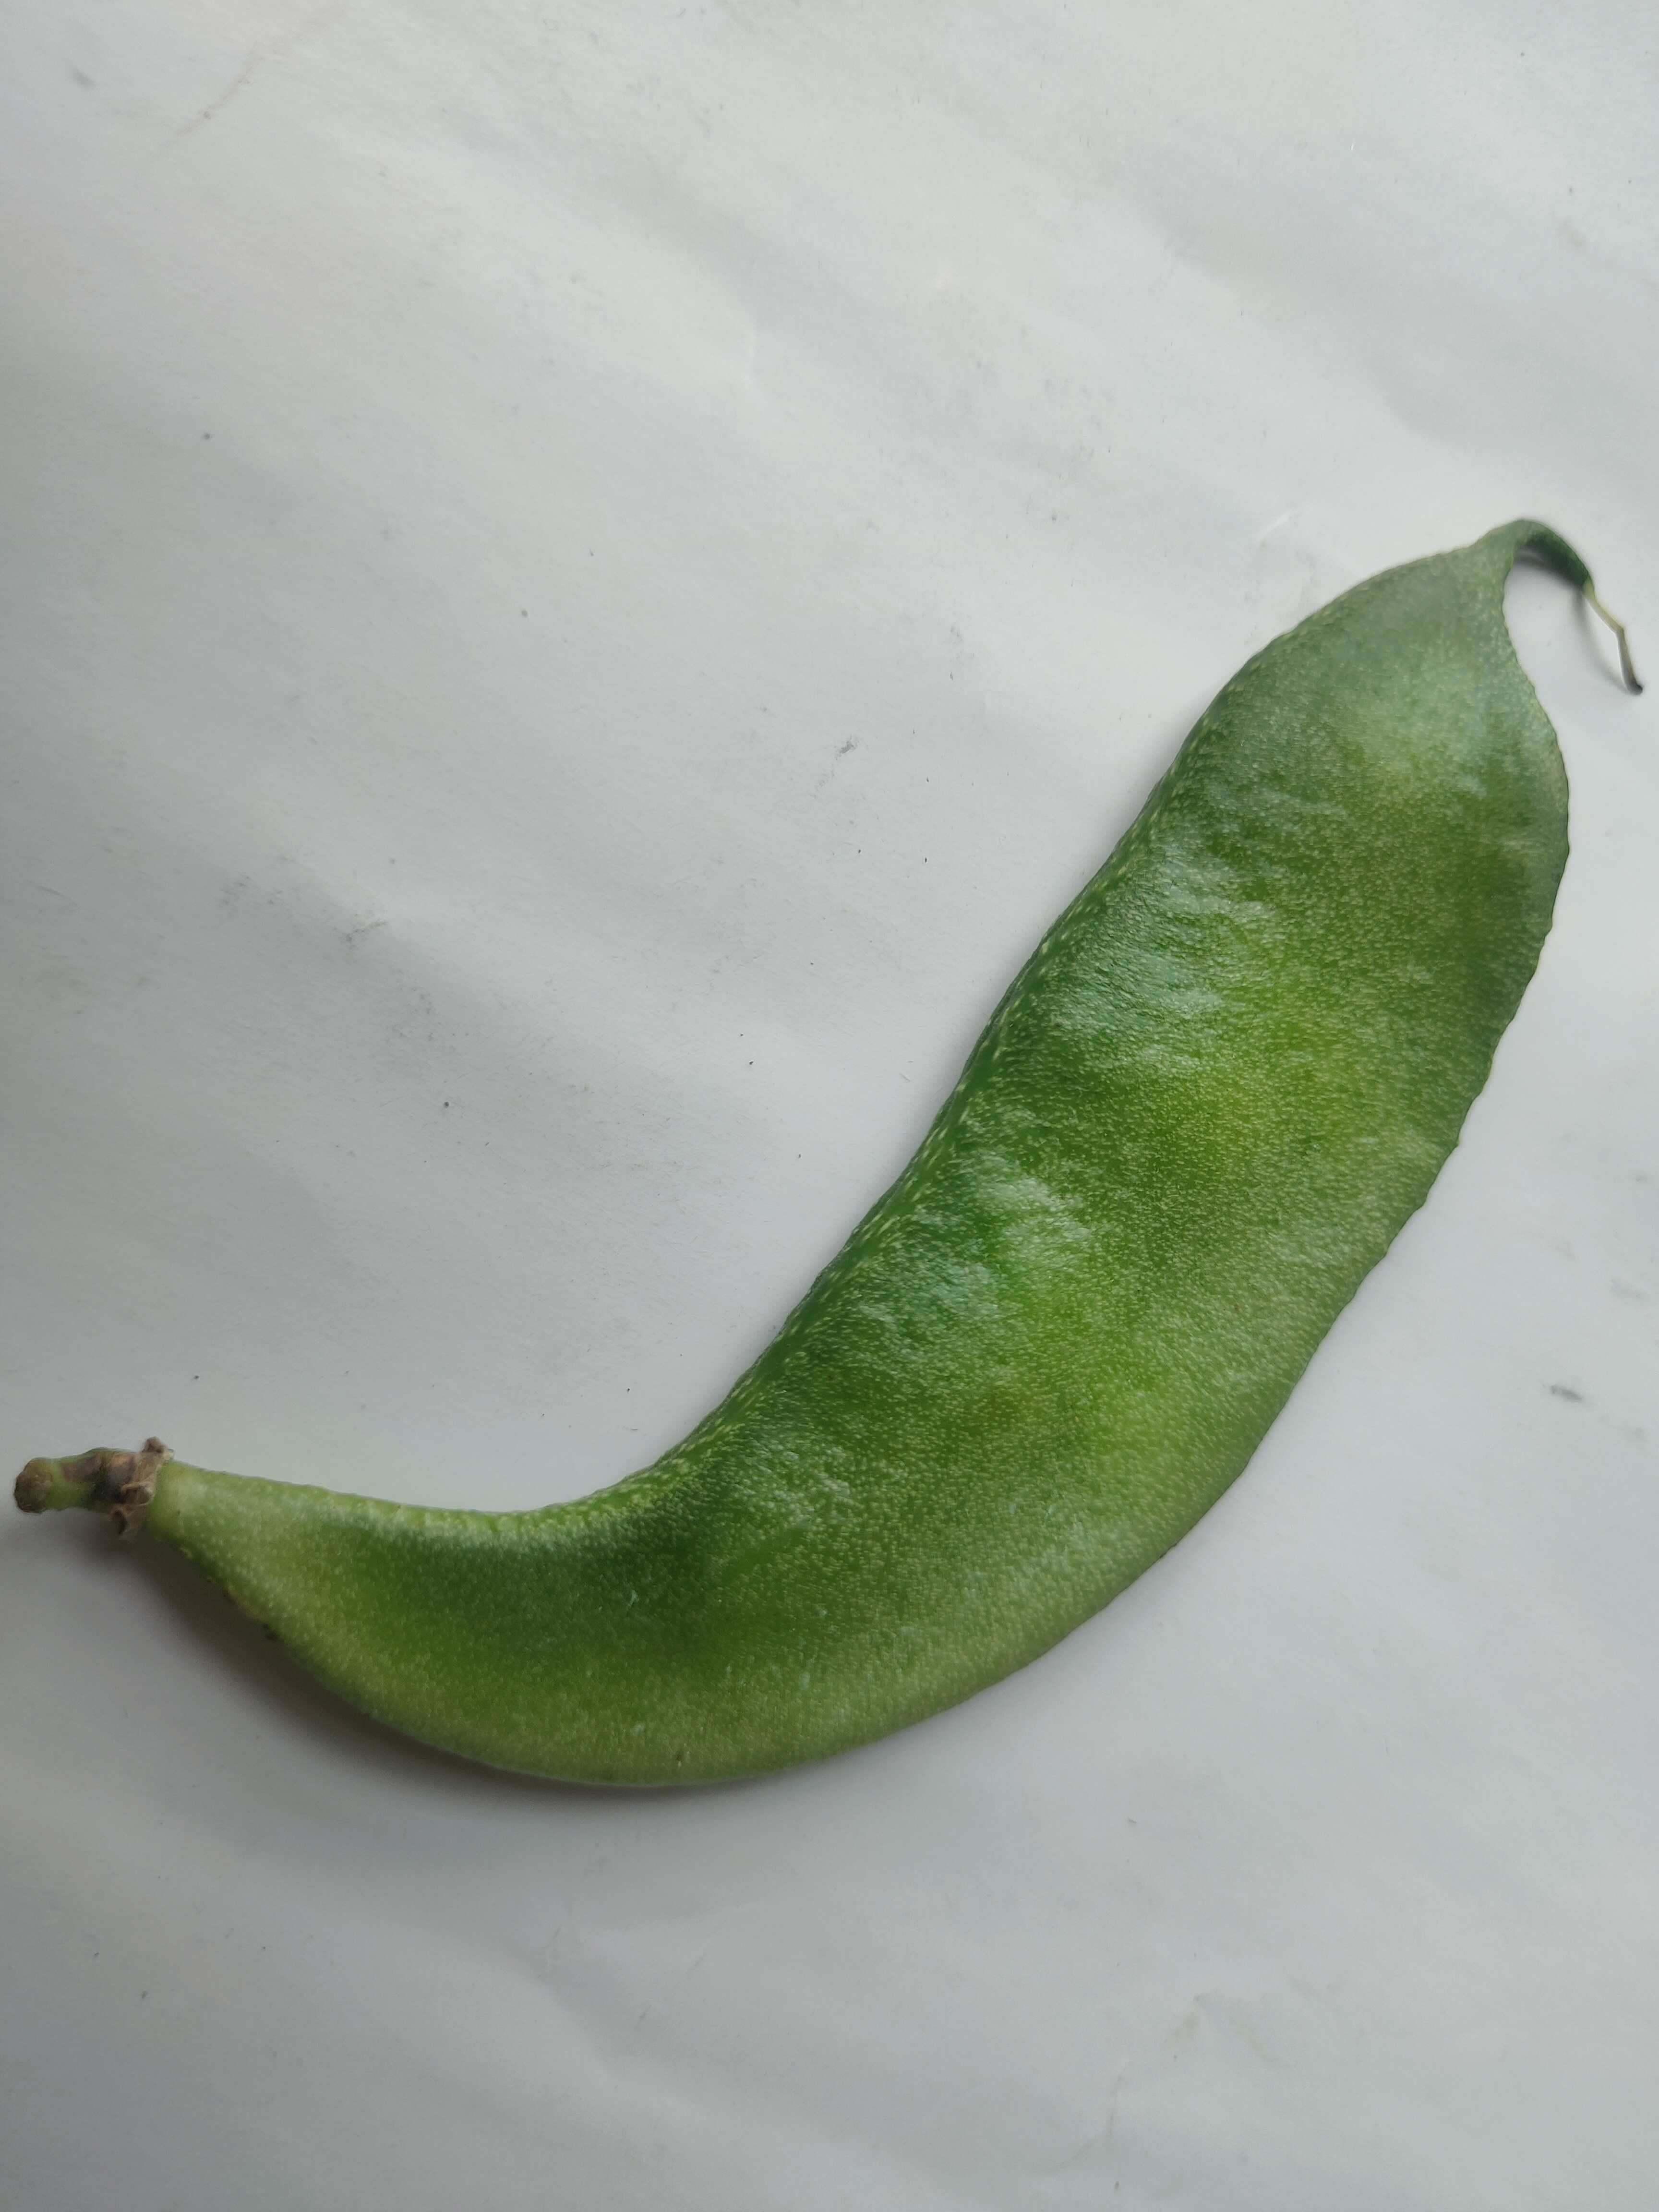
Label: Lablab purpureus